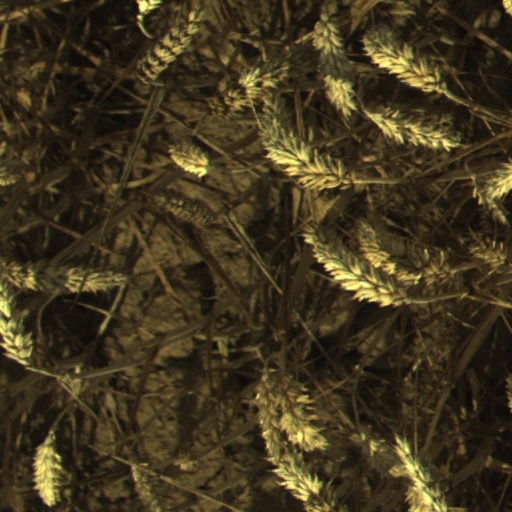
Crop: wheat